Mowag

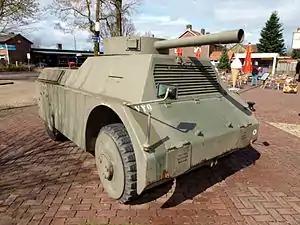
Mowag Dumitank

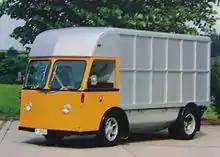
Mowag Furgeon PTT

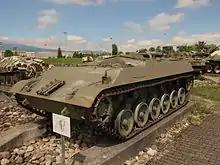
Mowag 3M1 'Pirat 18

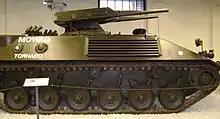
Mowag Tornado 2

The Mowag GmbH, originally Mowag Motorwagenfabrik AG (translated: "Motor Car Factory"), was founded in 1950 as a privately owned company by engineer, Walter Ruf. During the past 50 years Mowag has concentrated on the development and production of specialised vehicles.